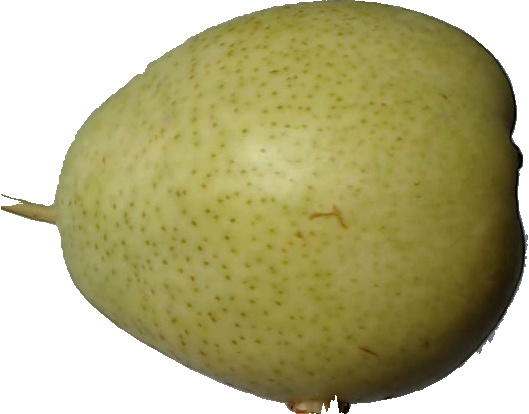
Label: pear_1